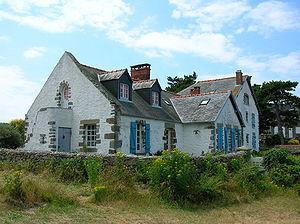
Marin-Marie, pseudonyme de Marin Marie Paul Emmanuel Durand Couppel de Saint-Front, né le 10 décembre 1901 à Fougerolles-du-Plessis et mort le 11 juin 1987 à Saint-Hilaire-du-Harcouët, est un écrivain, peintre de marine et navigateur français.
Les îles Chausey constituent un archipel granitique situé en Normandie, au nord de la baie du mont Saint-Michel, et dont l'île principale se situe à 15,8 km au large de Granville. Sur le plan administratif, les îles Chausey font partie de la commune de Granville.